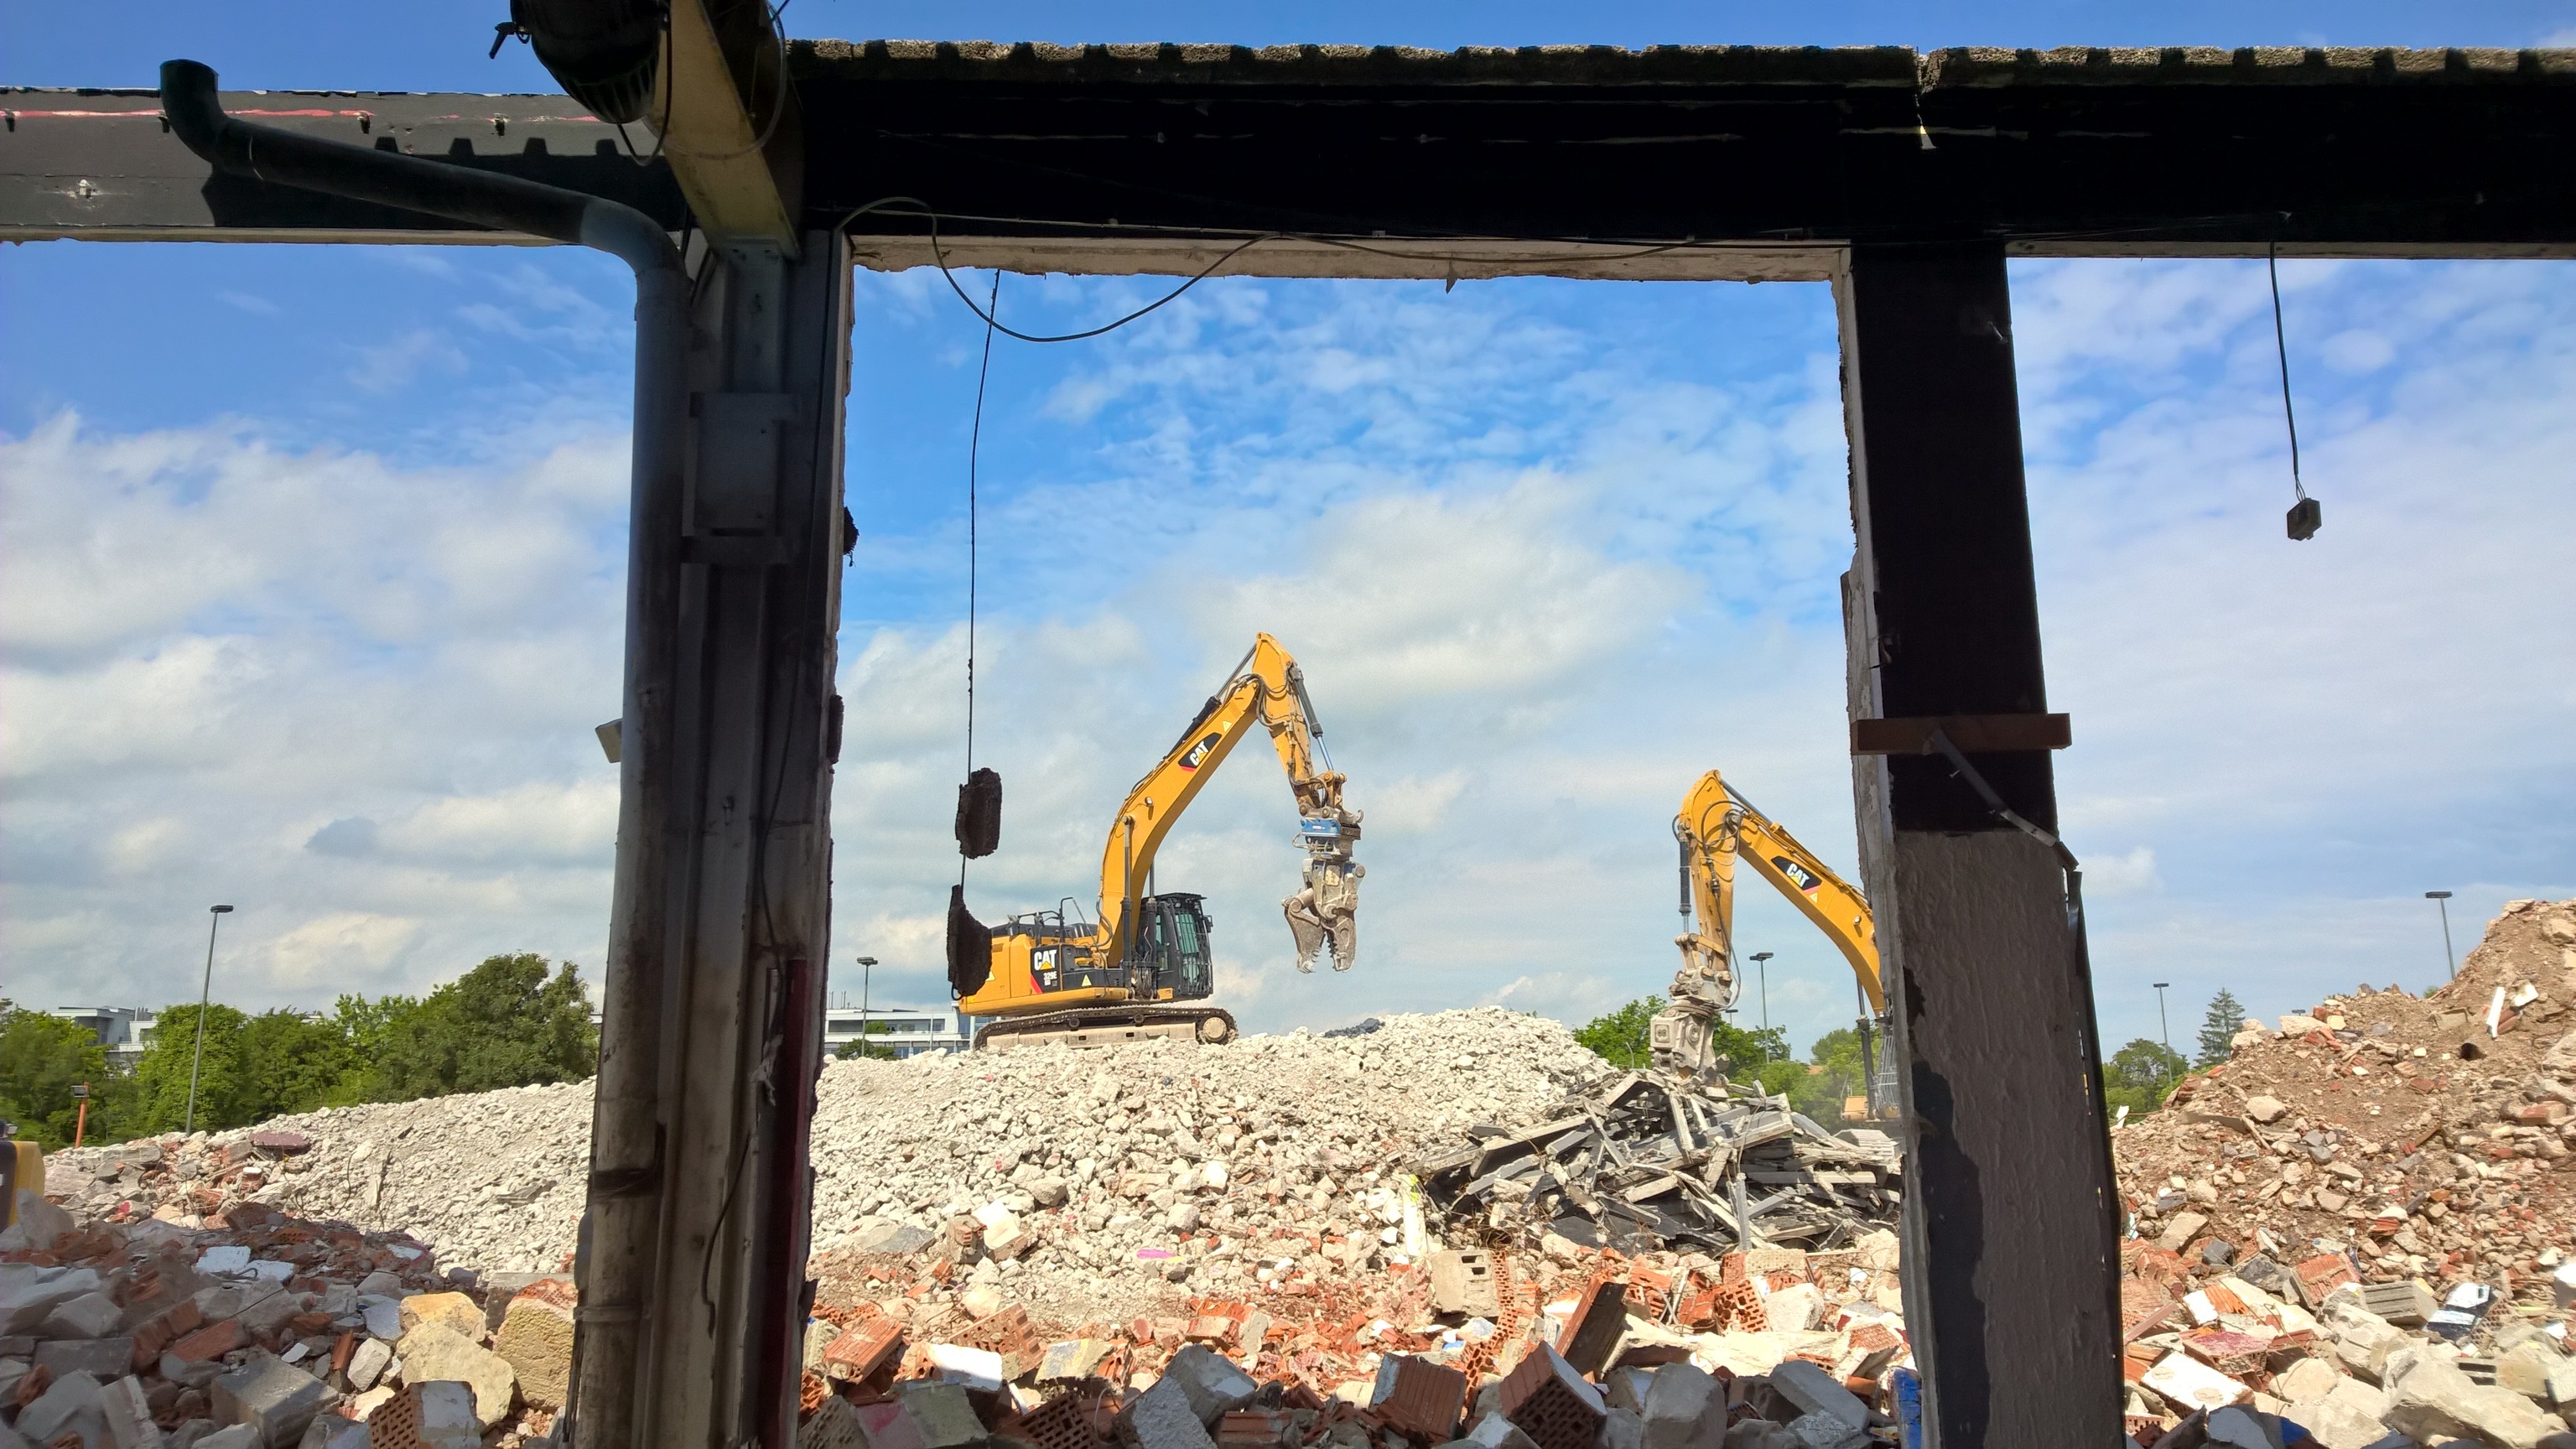
vacation, travel, transport, site, demolition, excavators, hydraulic, demolition work, construction machinery, building rubble, demolition shears, crushers